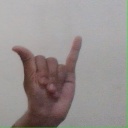
अक्षर: य